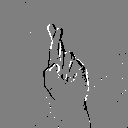
ASL letter: r